Jackson County, Alabama

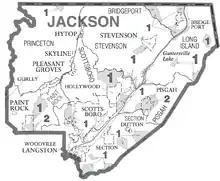
Map of Jackson County showing census subdivisions

According to the United States Census Bureau, the county has a total area of , of which is land and (%) is water. It is the fifth-largest county in Alabama by total area. Much of it is located in the Appalachians.